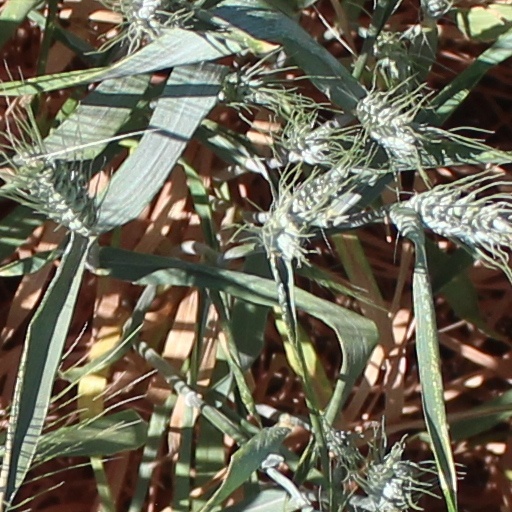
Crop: wheat